Vodka (horse)

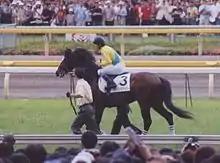
Tanino Gimlet, the sire of Vodka.

Vodka was foaled on 4 April 2004 at Country Bokujo in Shizunai, Hokkaido. She was a bay mare by the 2002 Tokyo Yushun (Derby) winner, Tanino Gimlet out of Tanino Sister by Rousillon (USA).